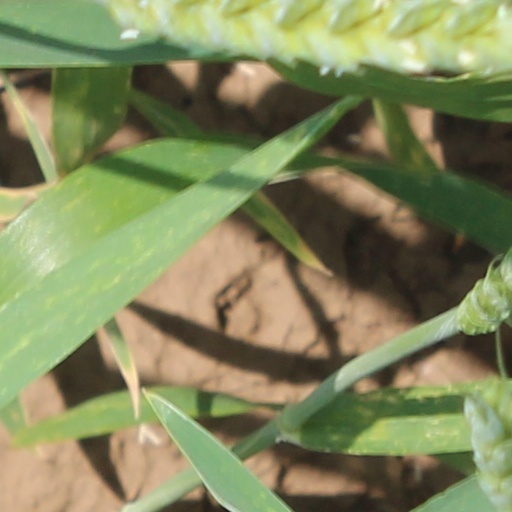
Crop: wheat